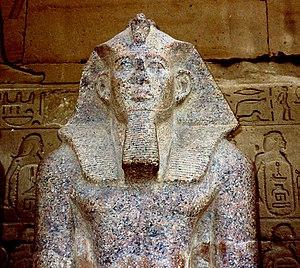
Khâneferrê Sobekhotep III ou IV est un roi égyptien de la XIIIᵉ dynastie qui a régné de -1732 à -1720.